History of banking

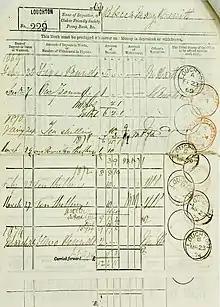
A customer's deposit book, for a Post Office Savings Account

Mutual savings banks also emerged at that time, as financial institutions chartered by government, without capital stock, and owned by their members who subscribe to common funds. The institution most frequently identified as the first modern savings bank was the "Savings and Friendly Society" organized by the Reverend Henry Duncan in 1810, in Ruthwell, Scotland. Rev. Duncan established the small bank in order to encourage his working class congregation to develop thrift.